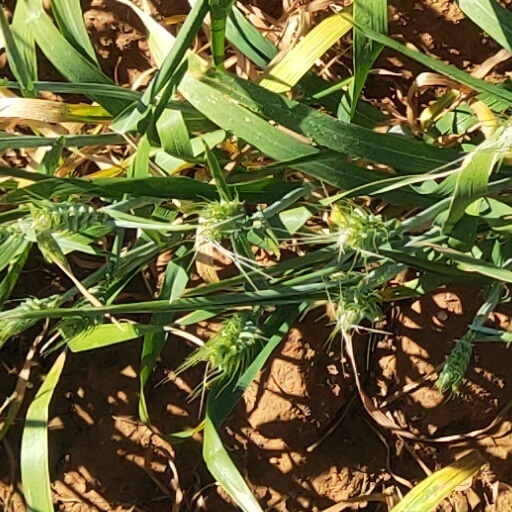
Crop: wheat